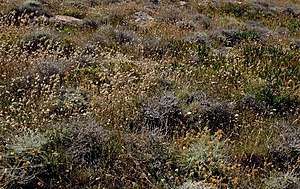
Korsikas flora og fauna / Biotoper / Garigue
Garigue domineret af Harehalegræs og karryplante (sølvgrå rosetter).
Garrigue på Korsika med bl.a. Cistus sp., Helichrysum italicum og Asphodelus albus
Korsikas flora og fauna er bestemt af tre forhold: øens geologiske historie, klimaforholdene og menneskenes brug af øen. Korsika og Sardinien dannede engang landbro mellem Pyrenæerne og Vestalperne. Siden adskiltes den lille tektoniske plade fra Europa og blev langsomt drejet fra retningen nordøst-sydvest om i retningen nord-syd. I årmillionernes løb gennemløb Middelhavsområdet flere perioder med køligt vejr, tørke og lav vandstand i Middelhavet. I løbet af disse perioder kunne øens plante- og dyreliv modtage indvandrere fra den Palæarktiske zone.